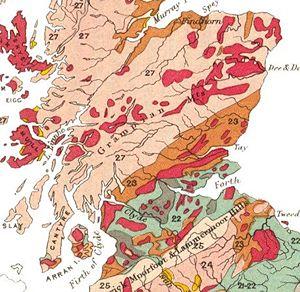
Les monts Grampians sont l'une des trois principales chaînes de montagne d'Écosse. Ils dominent les plateaux de gneiss et de granites des massifs du sud et s'élèvent entre la vallée glaciaire et lacustre du Glenmore et la dépression qui unit les firths du Forth et de la Clyde. Ils constituent la région la plus élevée des îles Britanniques et contiennent leur point culminant : le Ben Nevis. Sur les 283 montagnes classées comme munros car dépassant 914,5 mètres d'altitude, 164 se trouvent dans les Grampians.